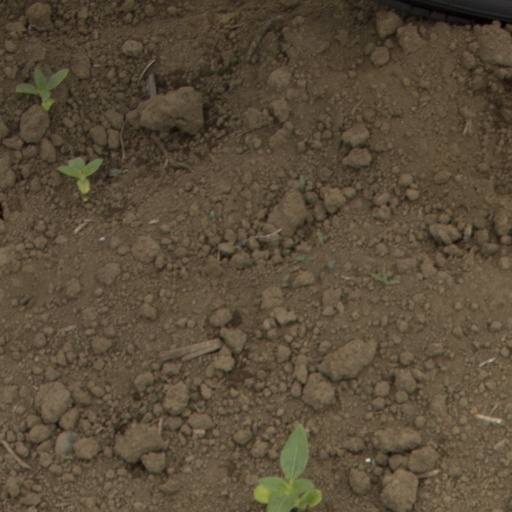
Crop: Jerusalem artichoke